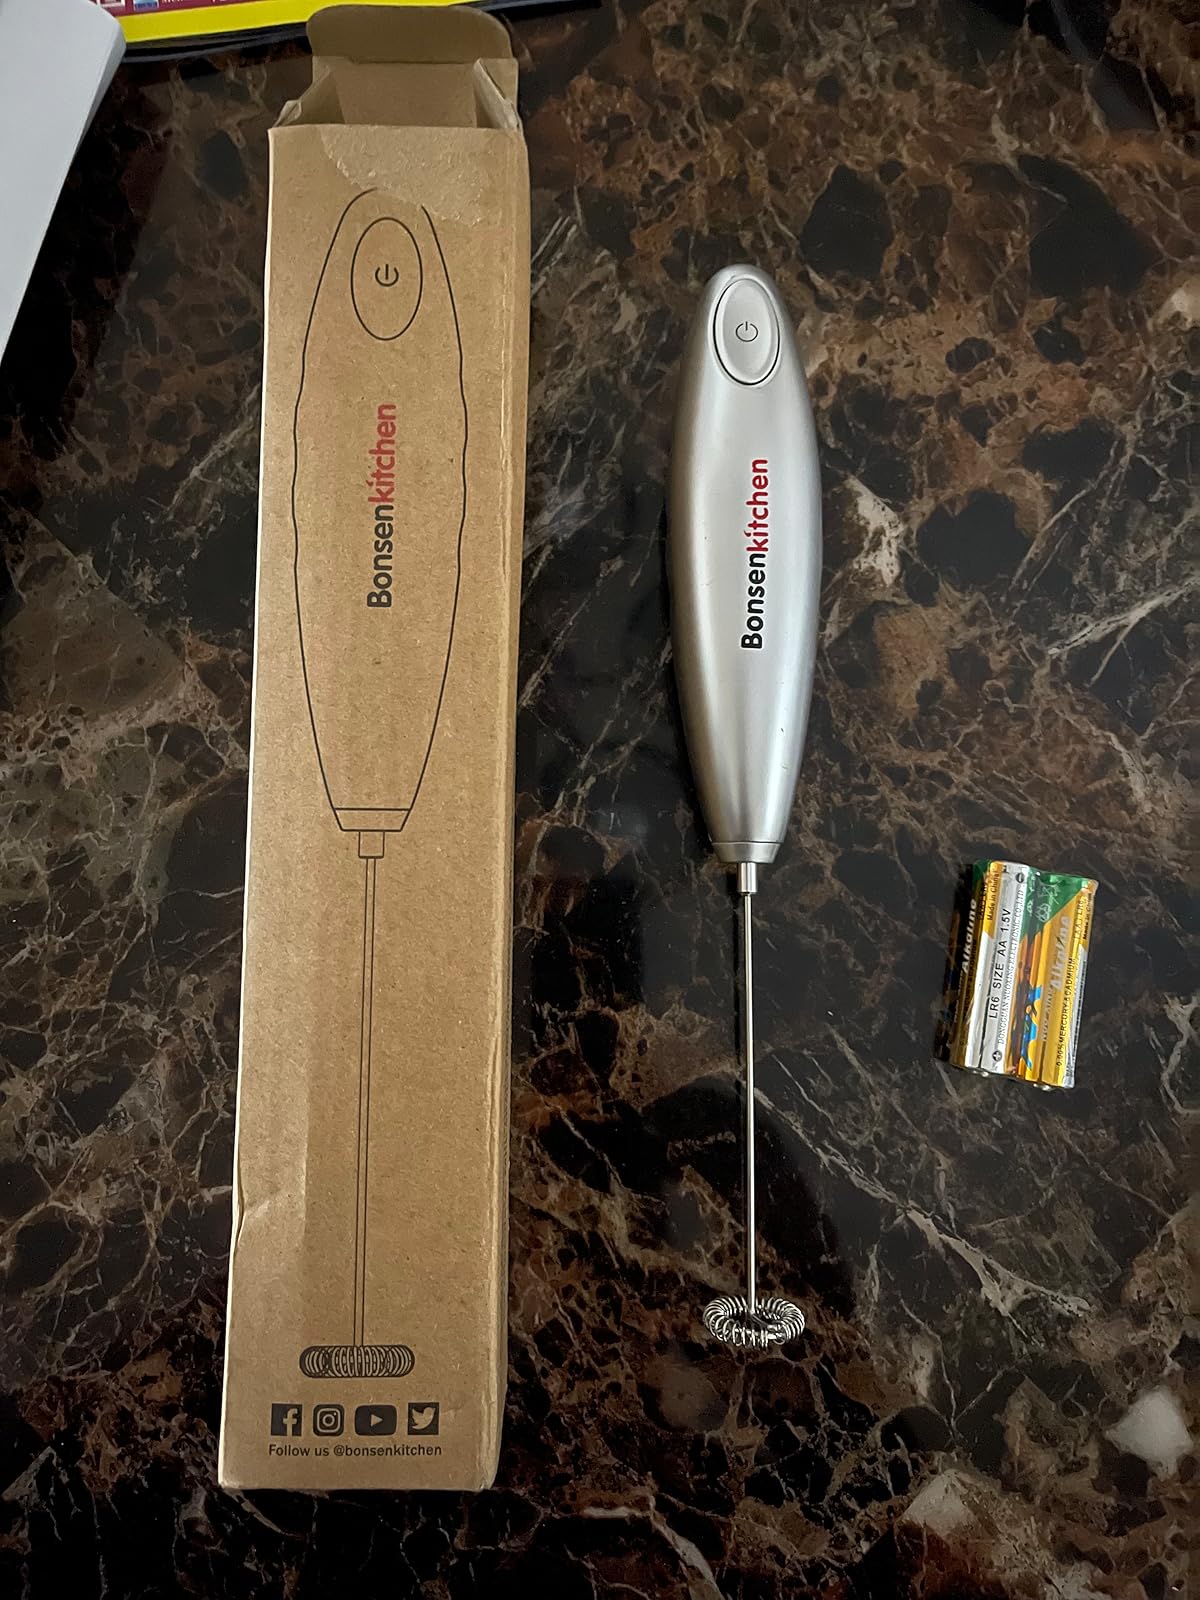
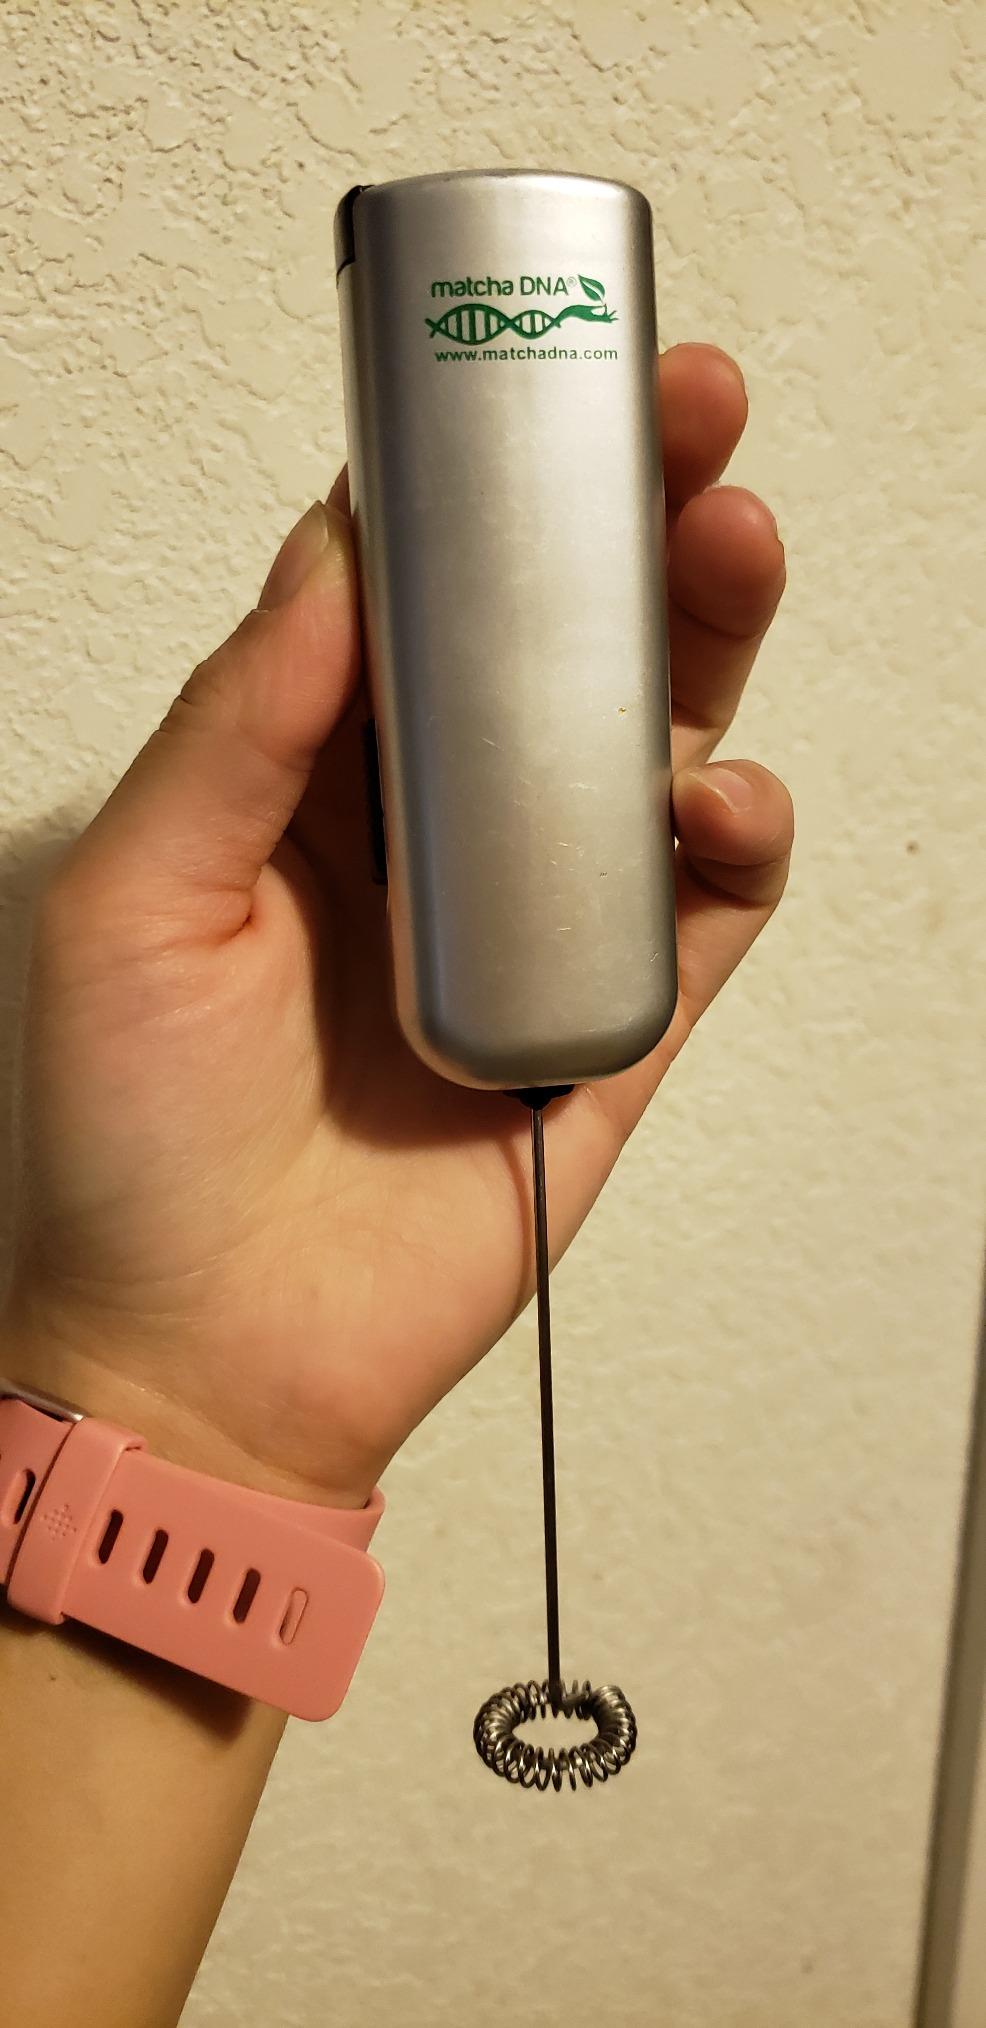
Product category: items_mixer
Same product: no